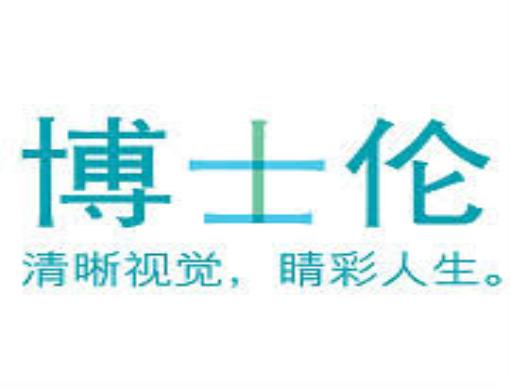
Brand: bauschlomb-1
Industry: Medical